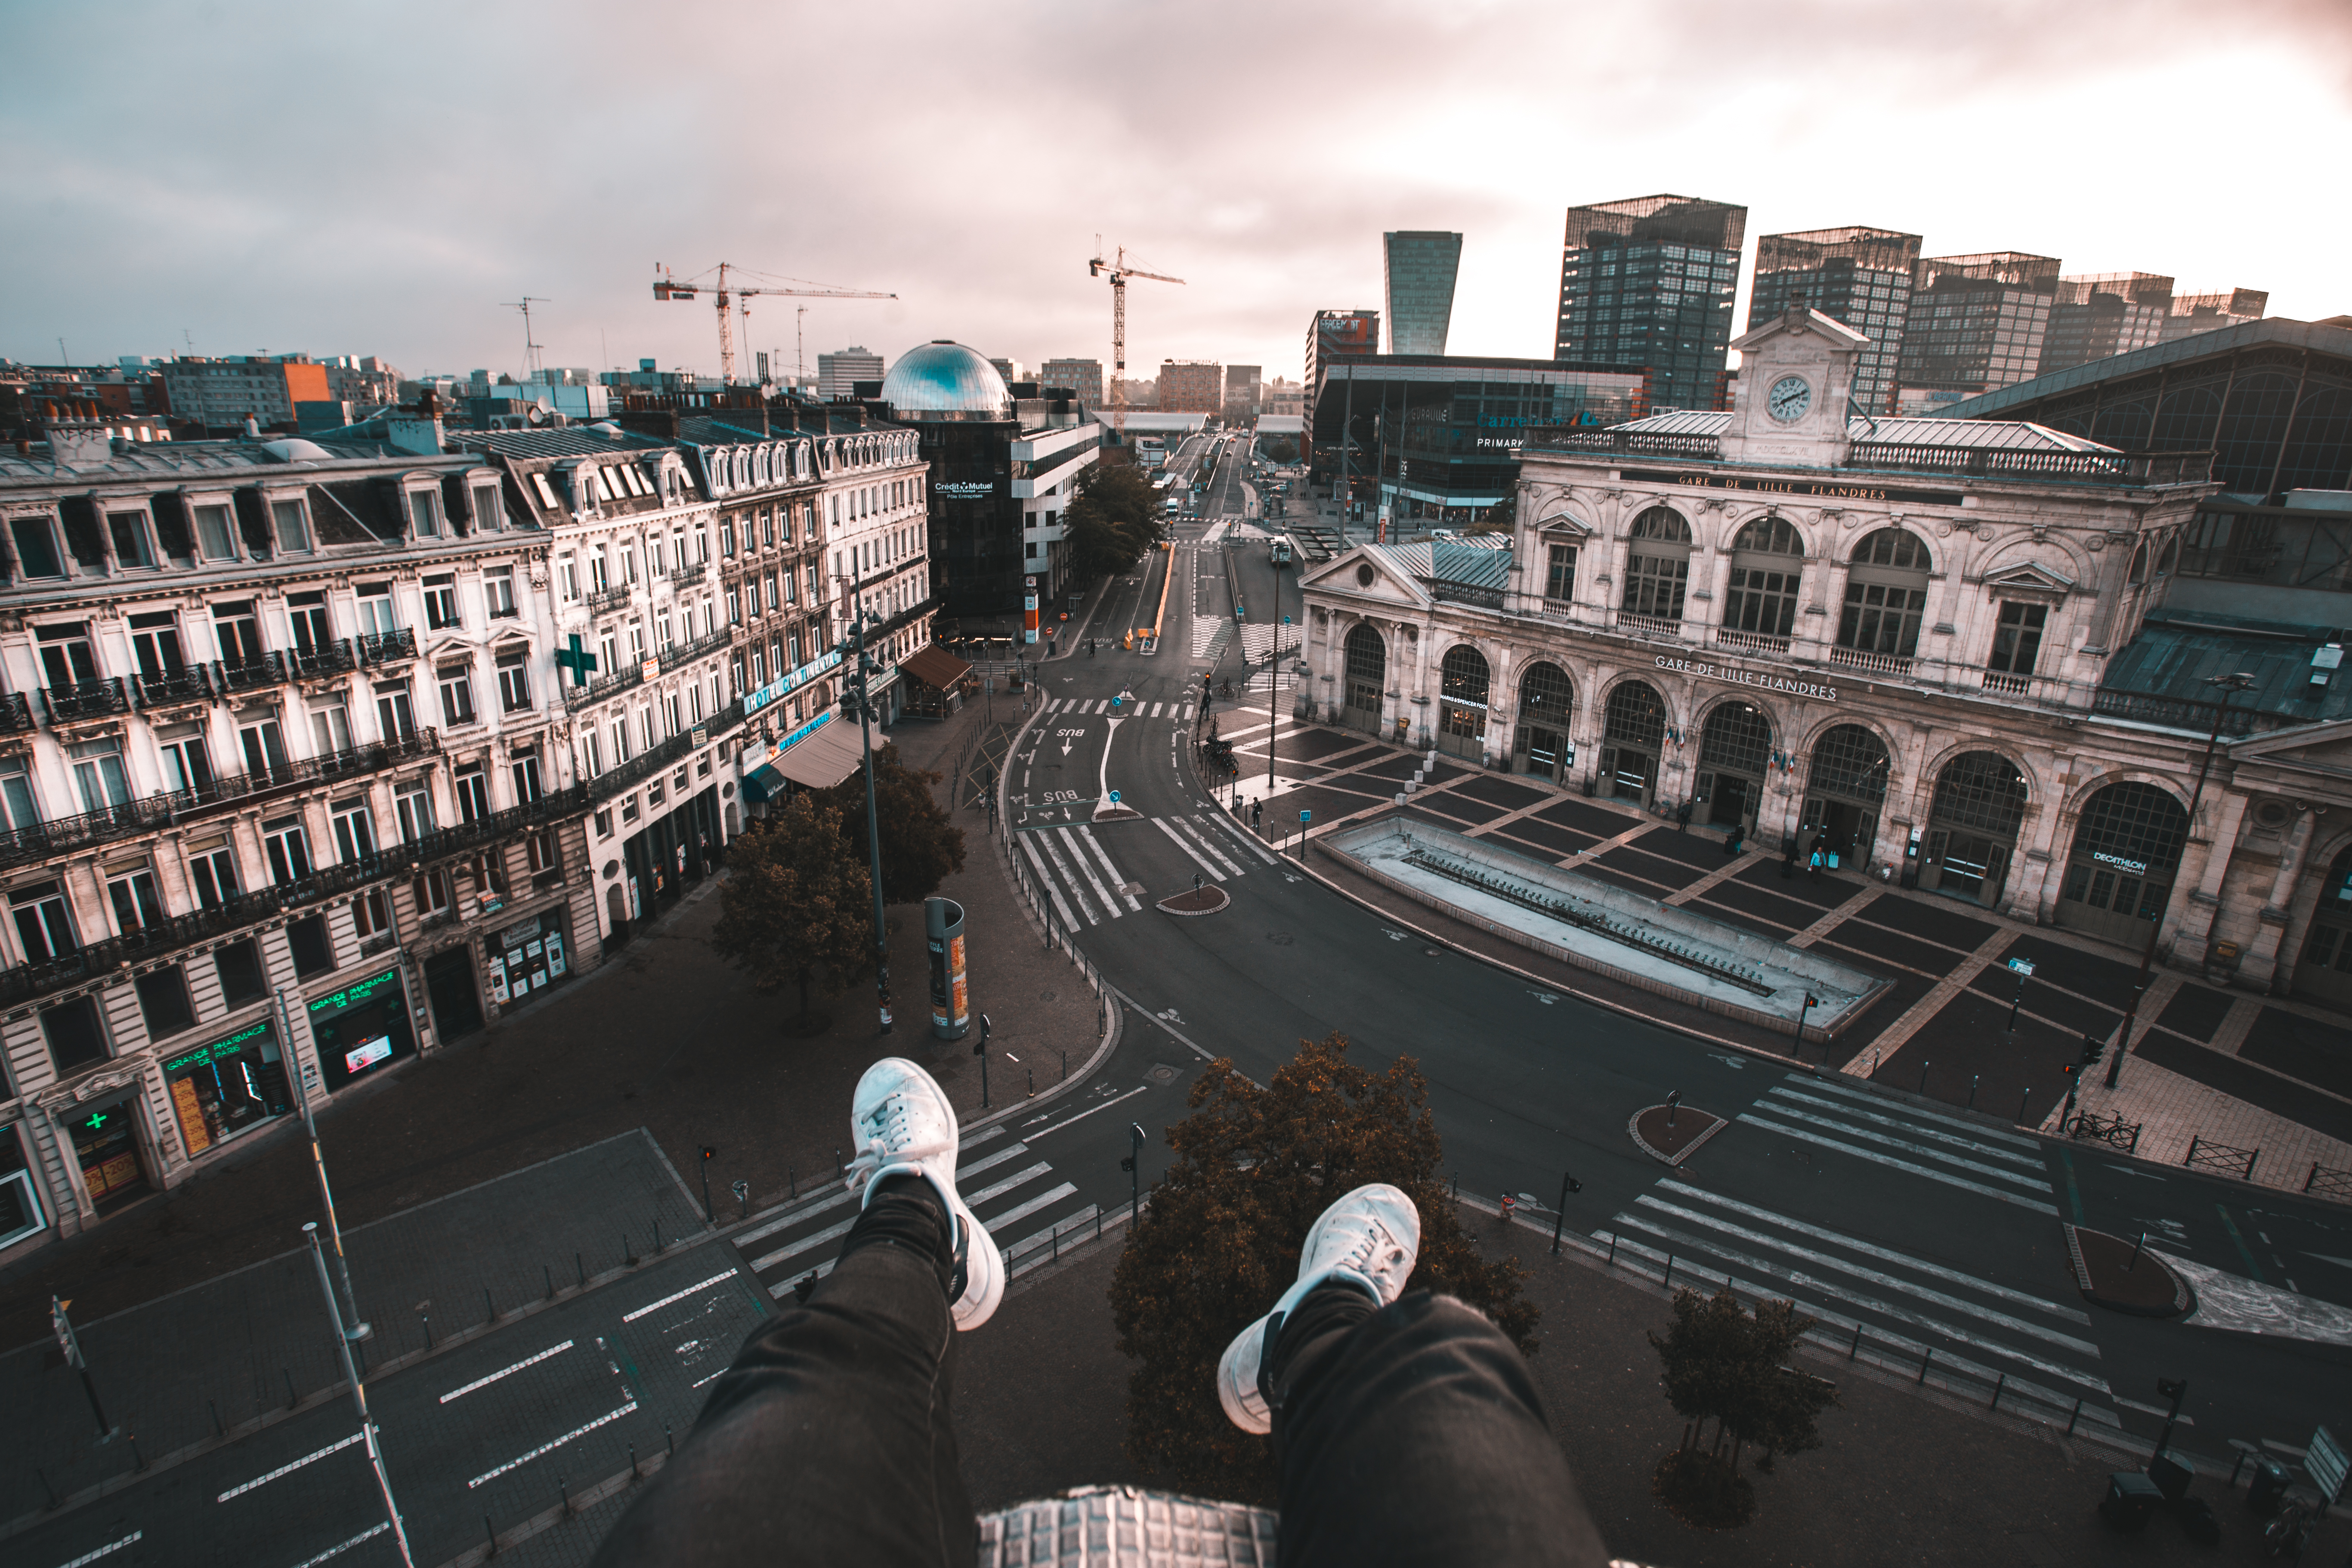
human settlement, metropolitan area, city, metropolis, architecture, urban area, building, urban design, crowd